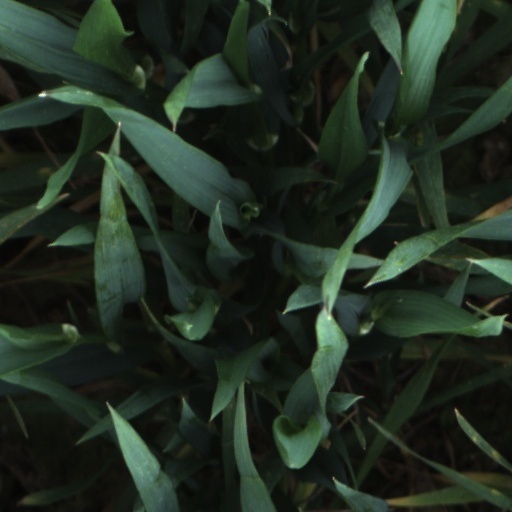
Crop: wheat